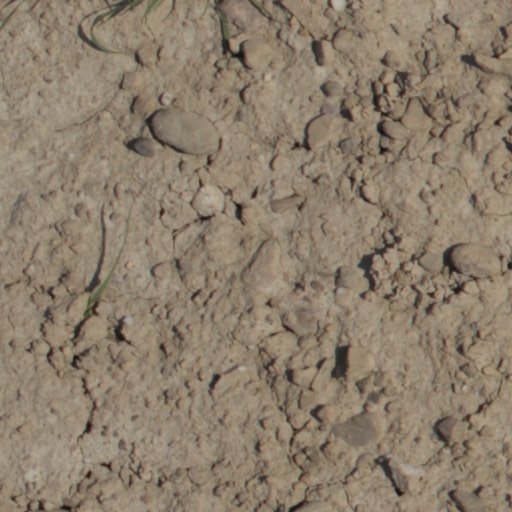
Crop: wheat